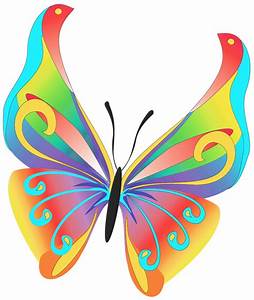
Label: butterfly